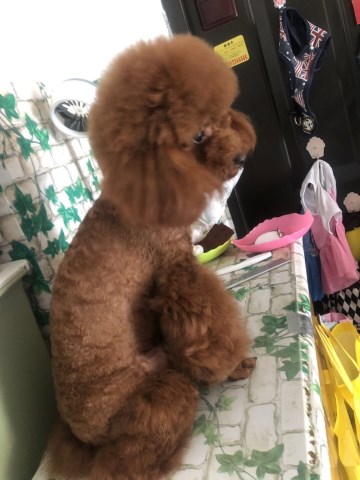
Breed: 2925-n000114-toy_poodle